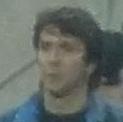
Age: 43